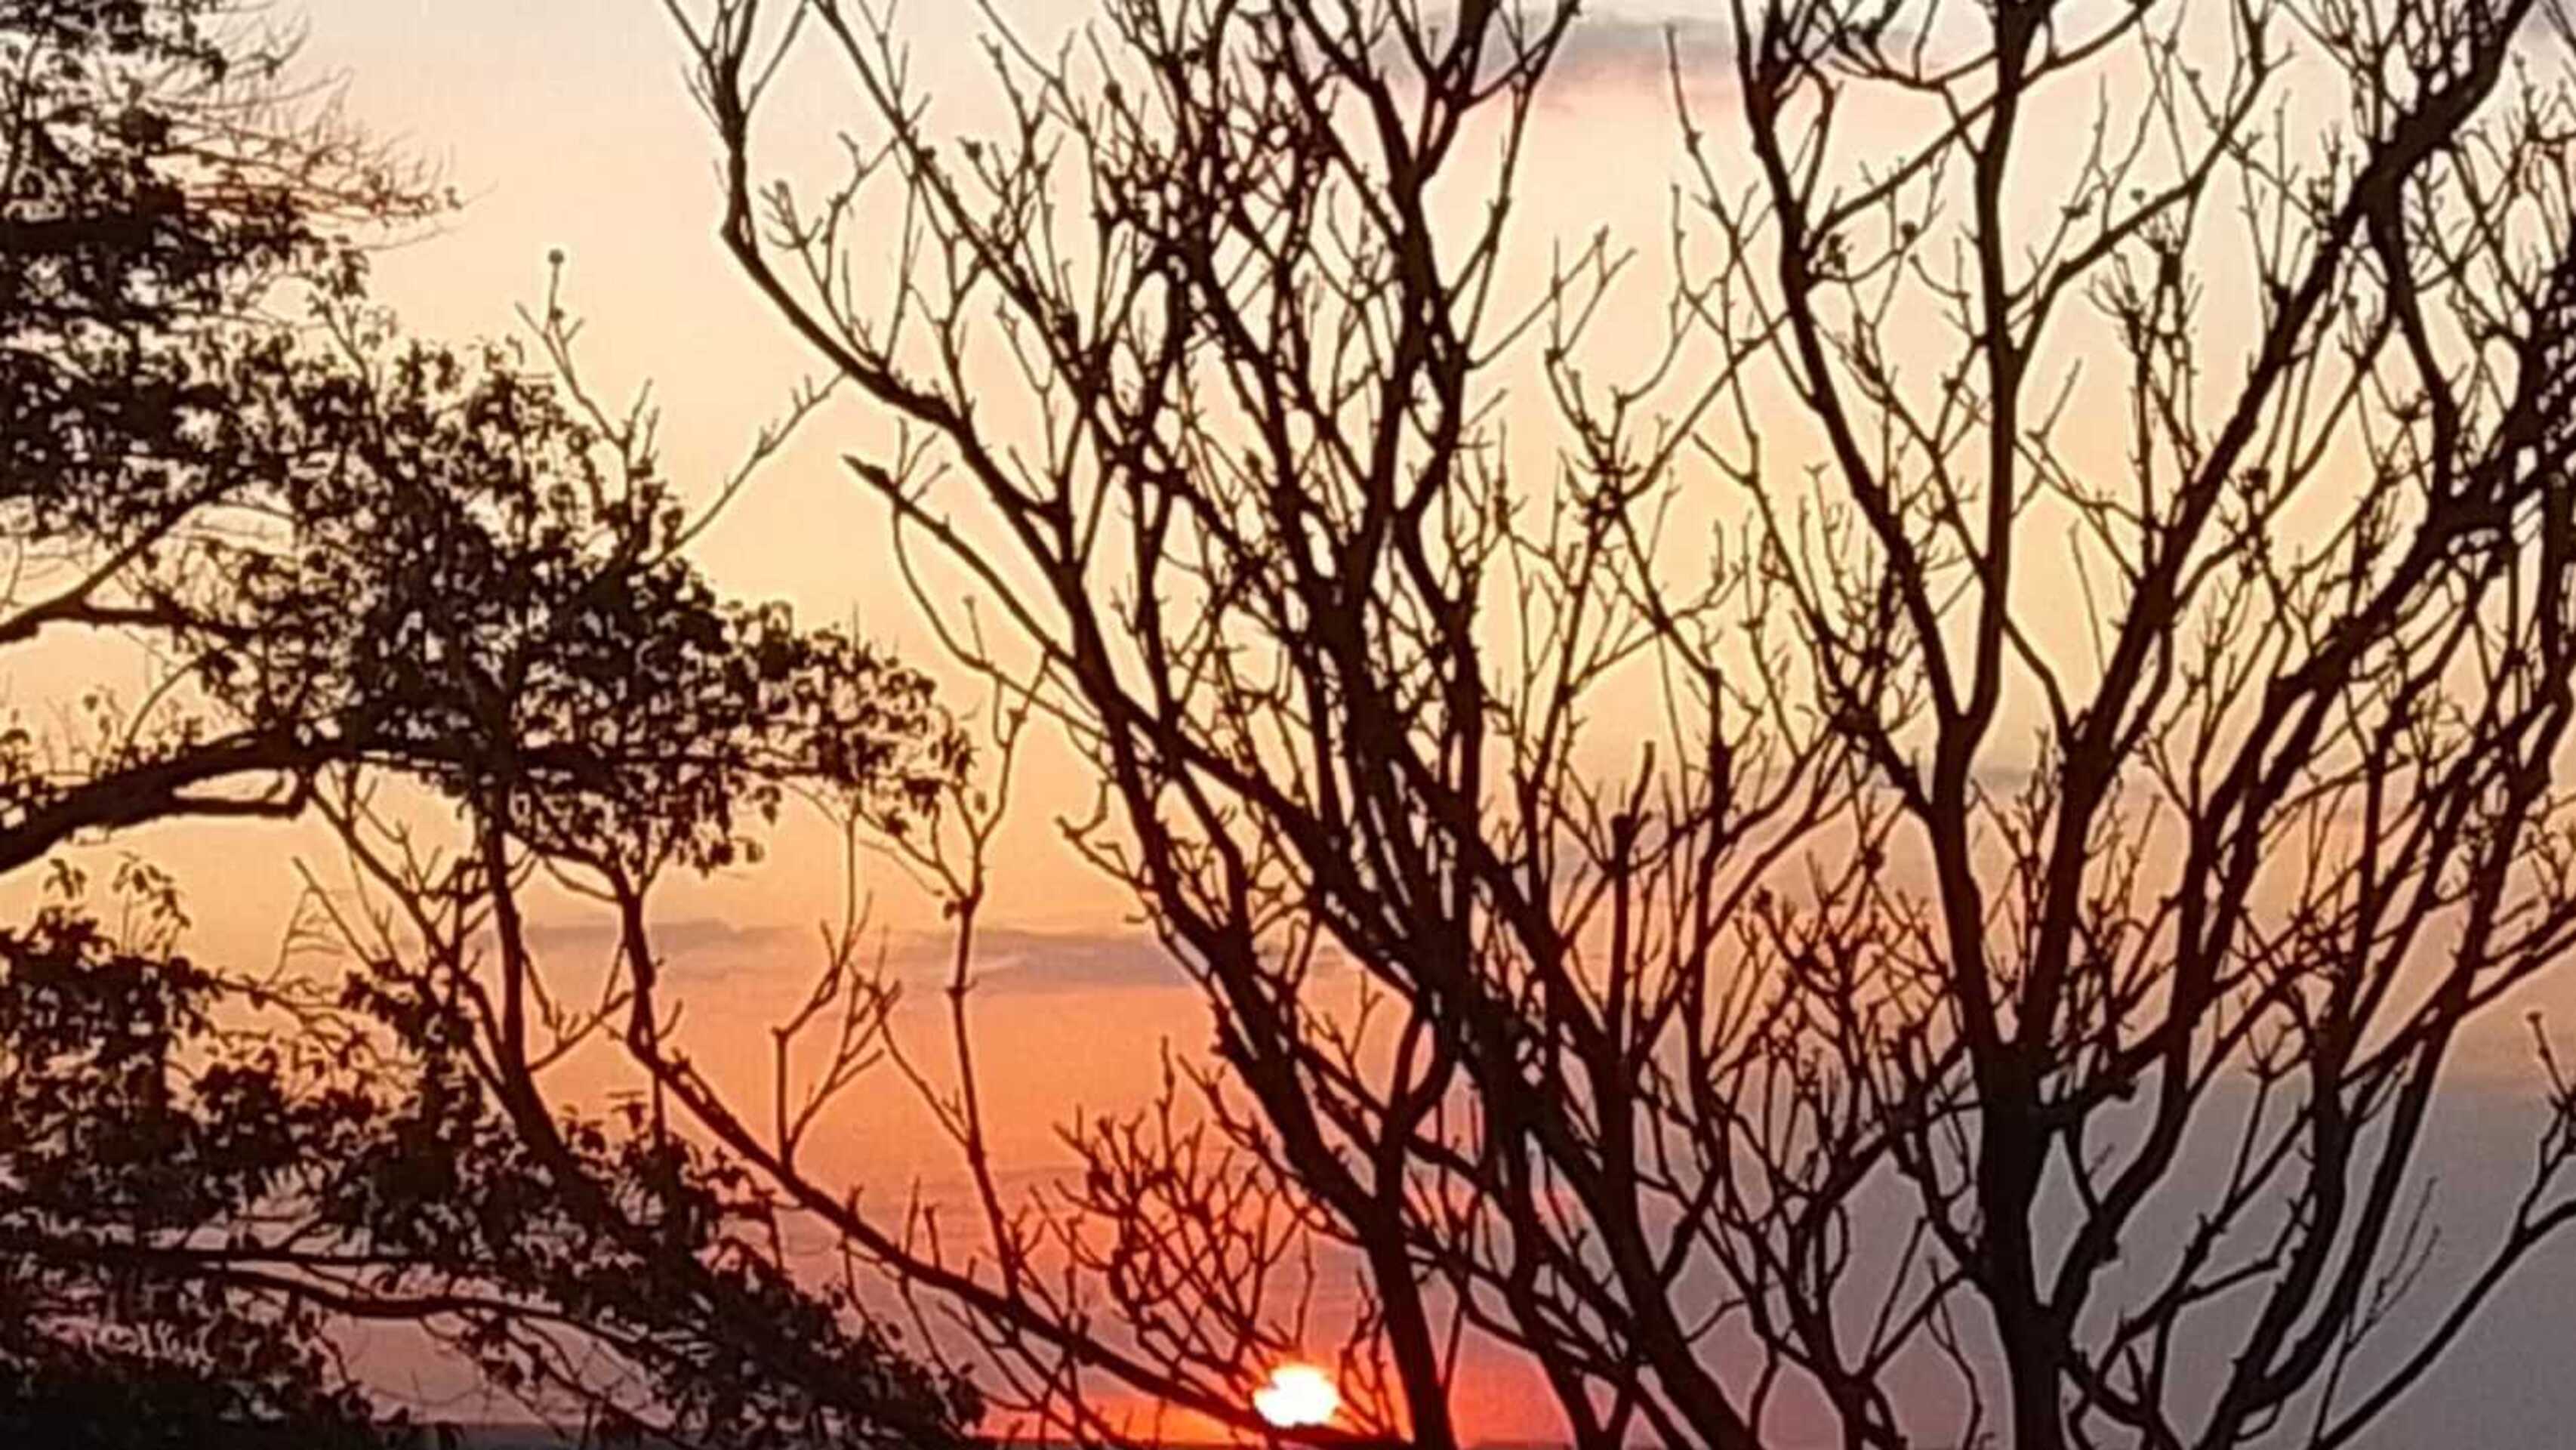
sunset, sky, atmosphere, afterglow, amber, natural landscape, twig, orange, branch, dusk, sunlight, red sky at morning, wood, tree, sunrise, plant, heat, sun, horizon, grass, Tints and shades, landscape, astronomical object, backlighting, deciduous, winter, dawn, evening, wildlife, event, trunk, reflection, silhouette, plant stem, water